By the Shortest of Heads

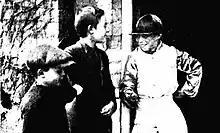
Formby while employed as a jockey, aged 10 in 1915

George Formby Snr was worried that his son, George Formby, would watch him on stage and begin a career on stage; he was against the boy following in his footsteps, saying "one fool in the family is enough". After a year of Formby working at a stables in Middleham, he was apprenticed to Thomas Scourfield at Epsom, where he ran his first professional races at the age of 10, when he weighed less than . In 1915 Formby Snr allowed his son to appear on screen, taking the lead in "By the Shortest of Heads". After completing the filming, Formby Jnr was sent to Ireland to continue his jockey training, as were the five horses Formby had purchased that year, which joined others he had previously bought.